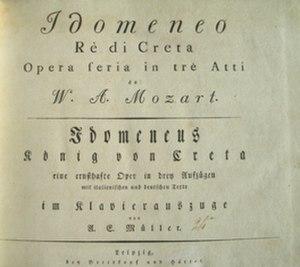
Première page du livret de l'opéra Idomeneo, re di Creta de Wolfgang Amadeus Mozart. Libretiste
Idomeneo, re di Creta, K. 366, est un opera seria en trois actes, composé par Wolfgang Amadeus Mozart, sur un livret en italien de Giambattista Varesco. L'œuvre est directement inspirée du mythe antique d'Idoménée. La première représentation eut lieu le 29 janvier 1781 au théâtre Cuvilliés de Munich. Dans les jours qui suivirent, trois représentations furent données.